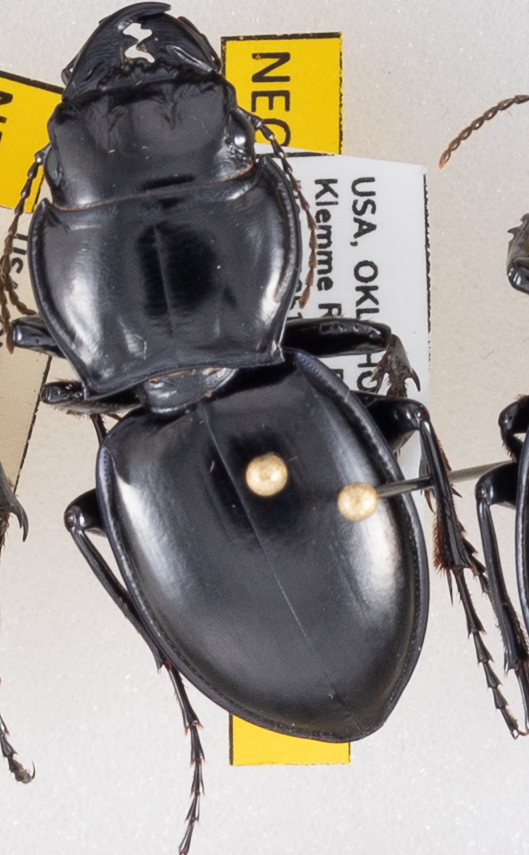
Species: Pasimachus californicus
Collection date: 2021-10-06
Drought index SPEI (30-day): -1.642
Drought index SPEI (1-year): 0.32
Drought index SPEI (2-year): -0.334